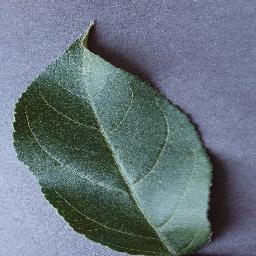
Label: Apple___healthy